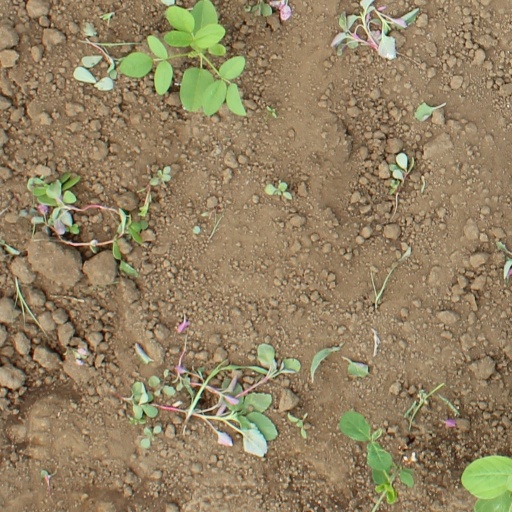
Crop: soybean